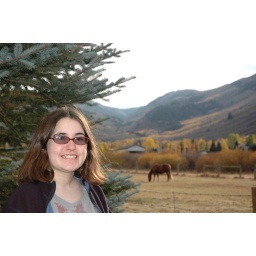
Chelsea near a field with horses